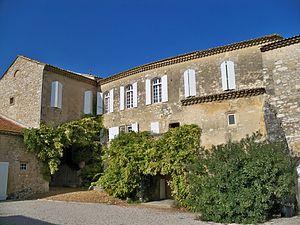
Prieuré de Montézargues, Tavel (30)
Les vins des papes d'Avignon sont ceux que les neuf pontifes qui choisirent cette cité comme résidence choisirent pour approvisionner leur table et celles de la Cour pontificale. En effet, au début du XIVᵉ siècle, pour fuir la lutte entre Guelfes et Gibelins, la papauté délaissa Rome et s’installa sur les rives du Rhône à Avignon. Pour certains, comme Pétrarque, commença dès lors l’exil de Babylone et le poète vauclusien n’eut pas de termes assez vifs pour décrire Avignon, sentine de tous les vices.